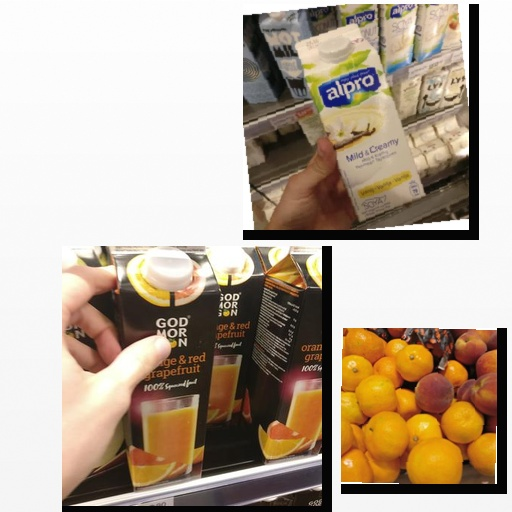
Food items: satsuma, vanilla_soy_yogurt, orange_red_grapefruit_juice